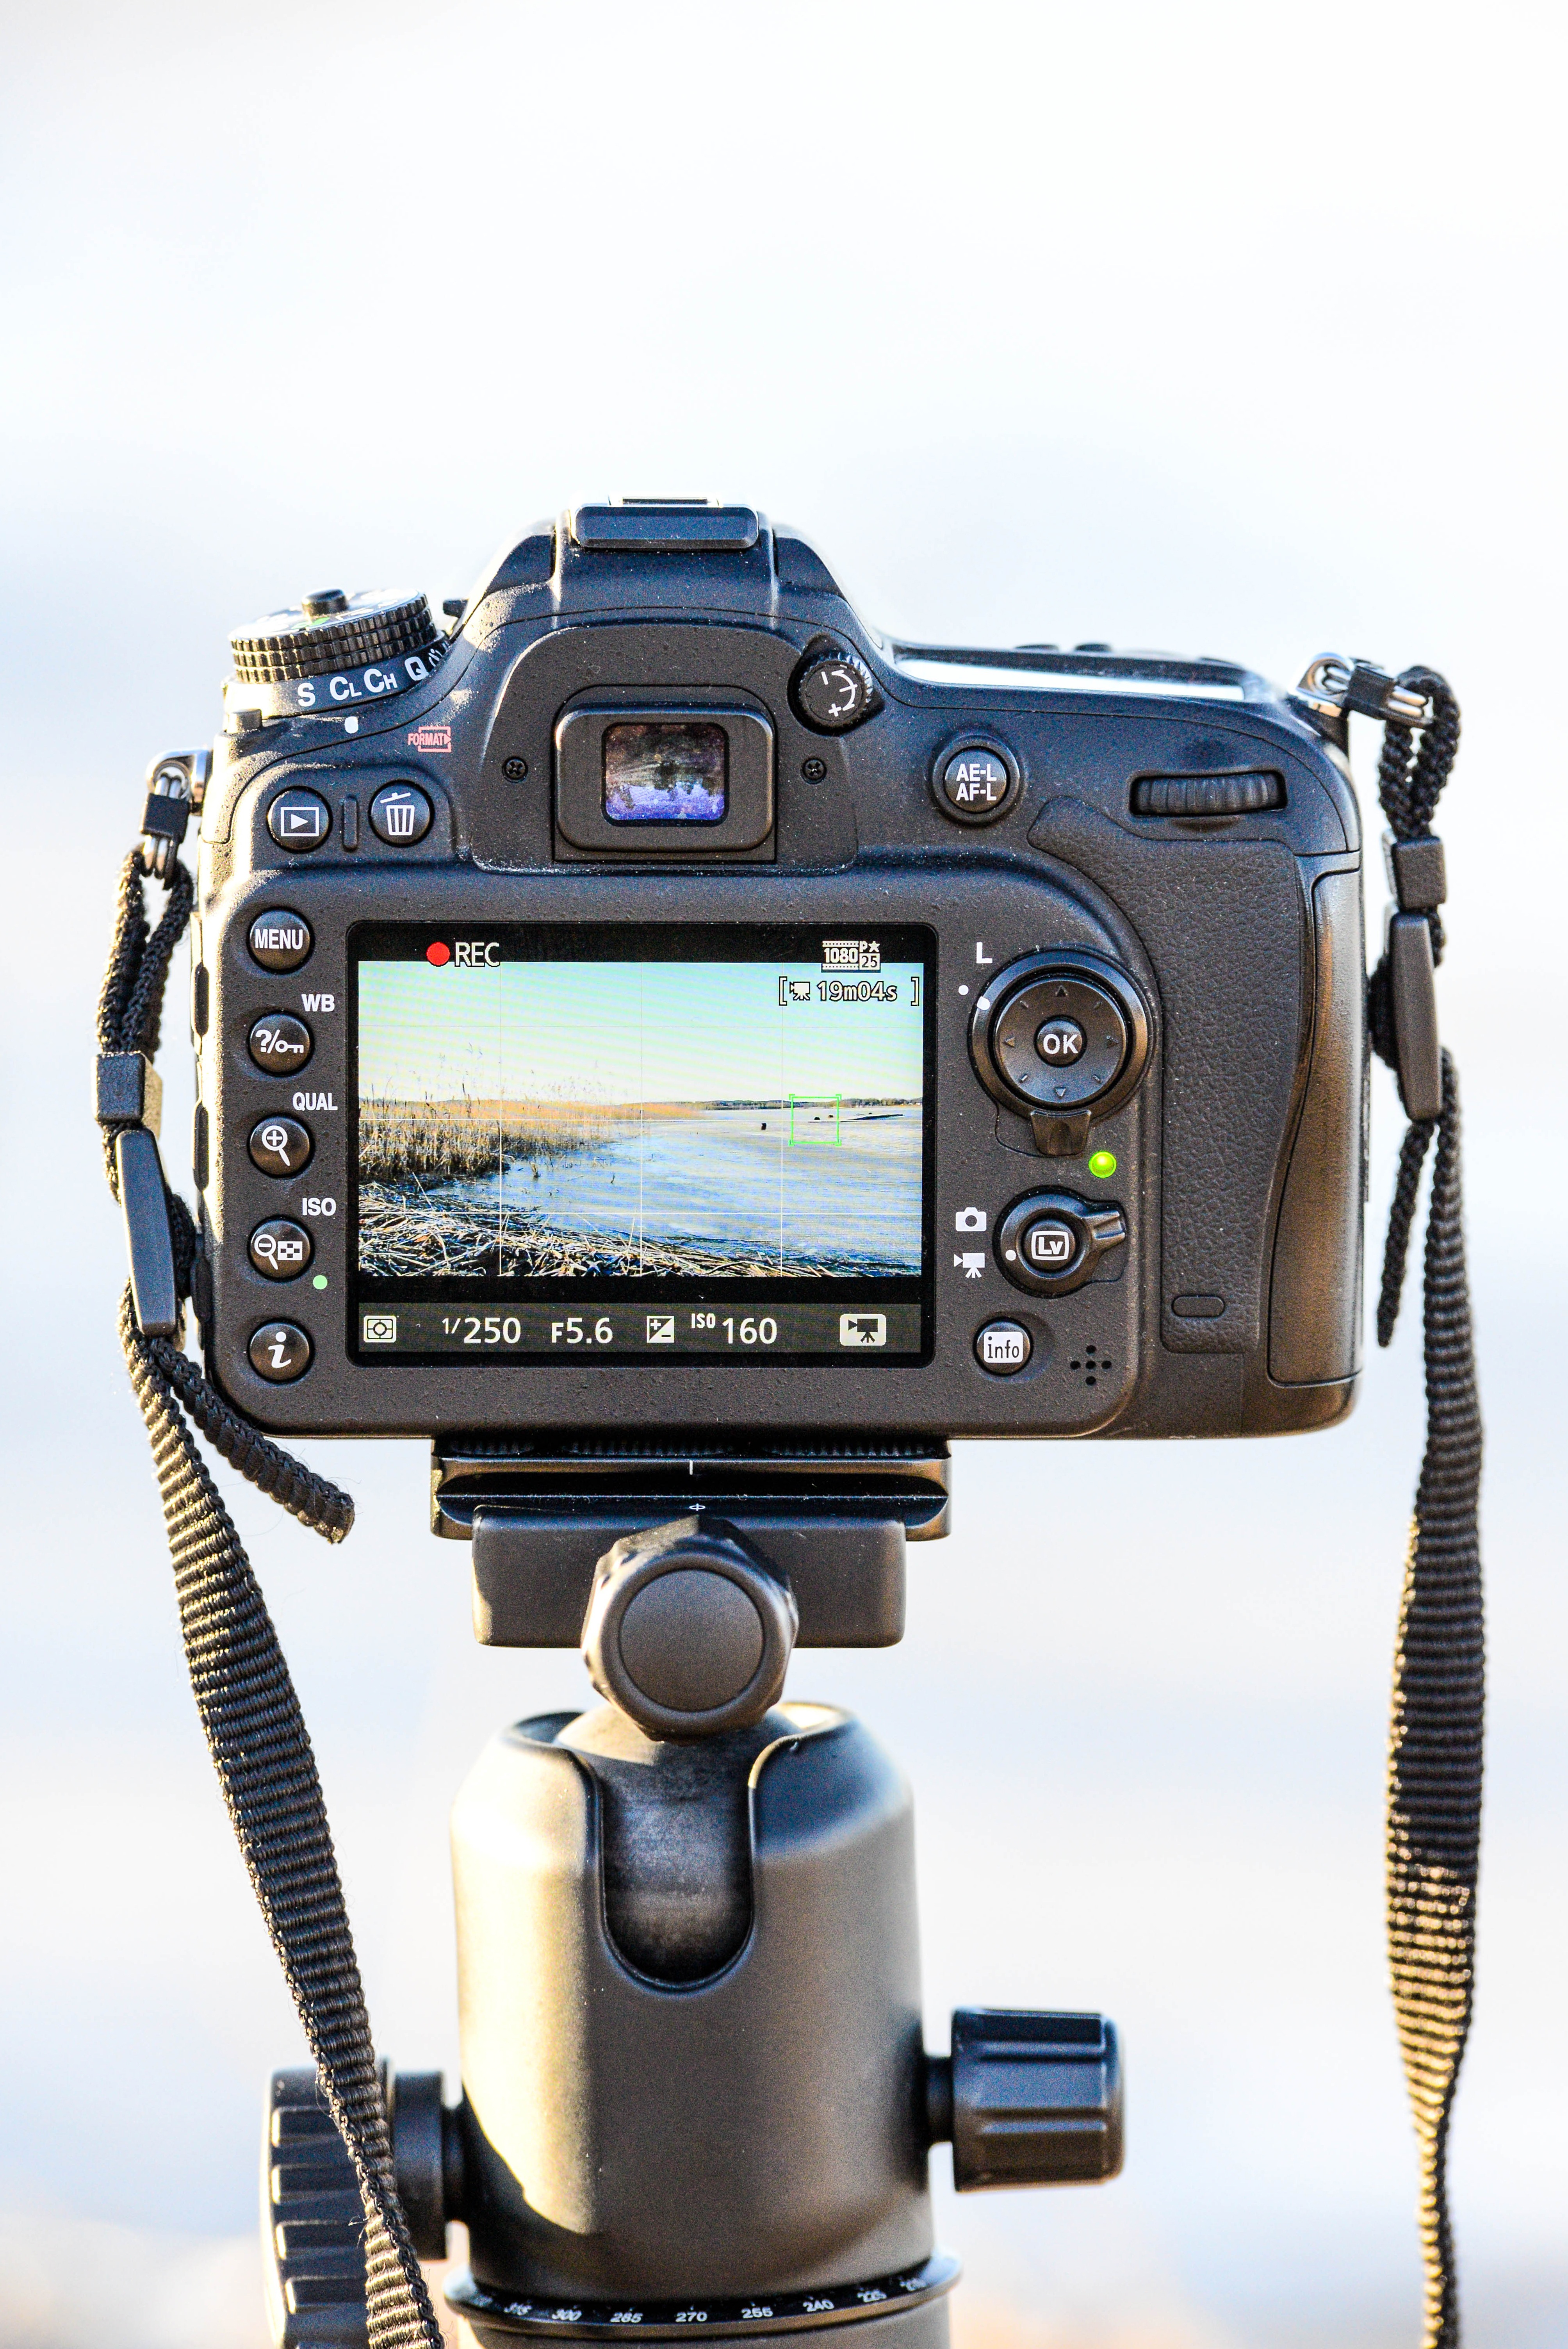
cold, winter, technology, camera, photography, slr, dslr, ice, product, reflex camera, digital camera, electronics, 35mm, photograph, hardware, camera lens, hobby, product design, digital slr, single lens reflex camera, cameras optics, camera accessory, whinter